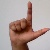
The image shows a hand gesture representing the letter 'L' in Indian Sign Language.